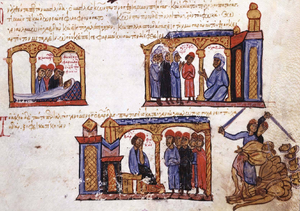
Constantin Phocas est un aristocrate et général byzantin.